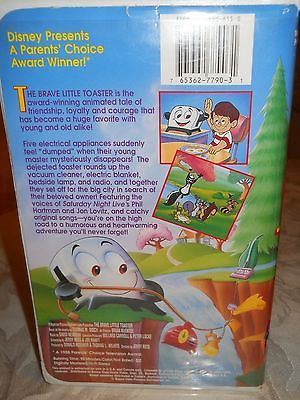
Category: toaster